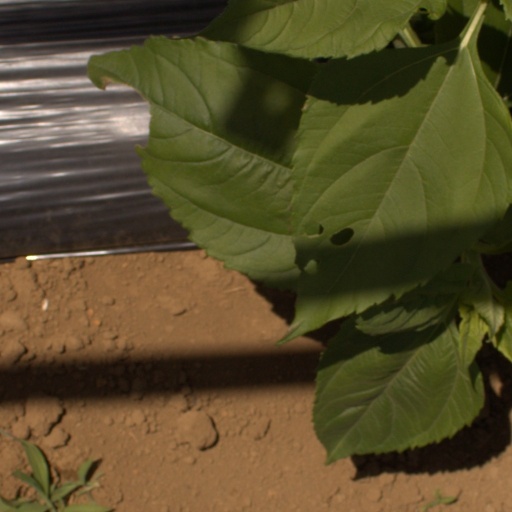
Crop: Jerusalem artichoke